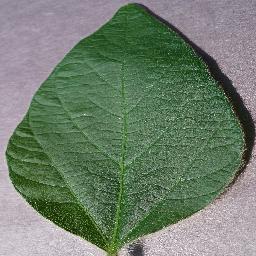
Label: Soybean___healthy